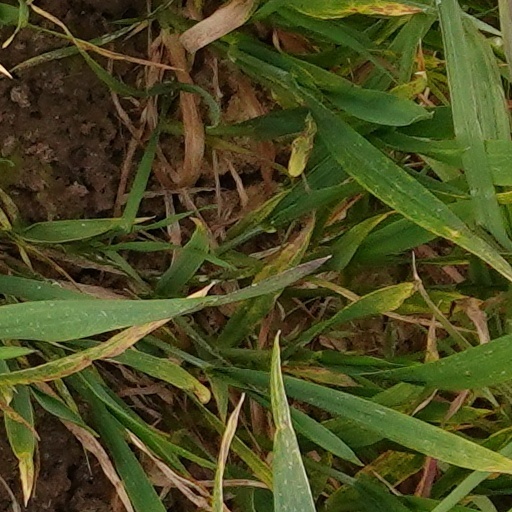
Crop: wheat